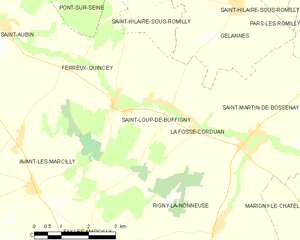
Carte des communes françaises: Saint-Loup-de-Buffigny